Igreja Matriz São Luiz Rei

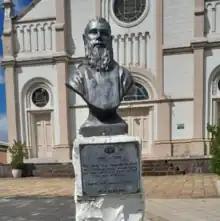

Church São Luiz Rei Info